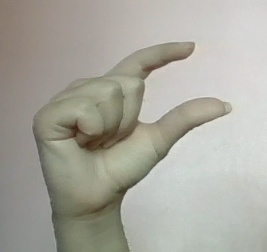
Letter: dal